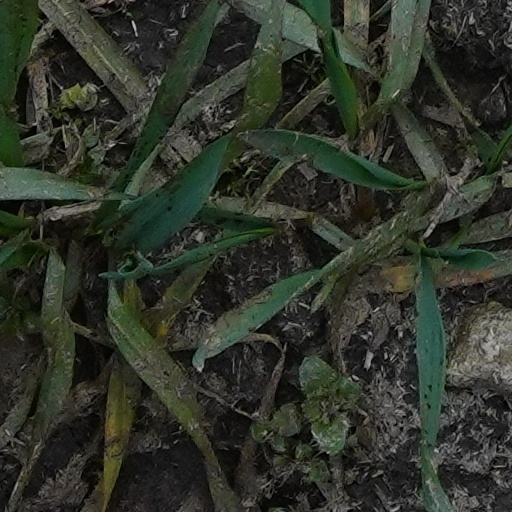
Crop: wheat